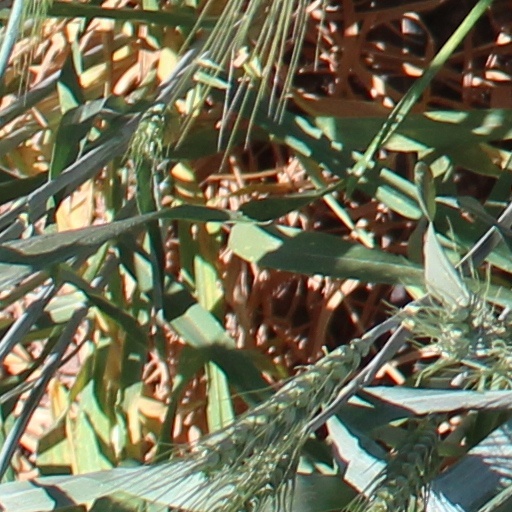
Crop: wheat